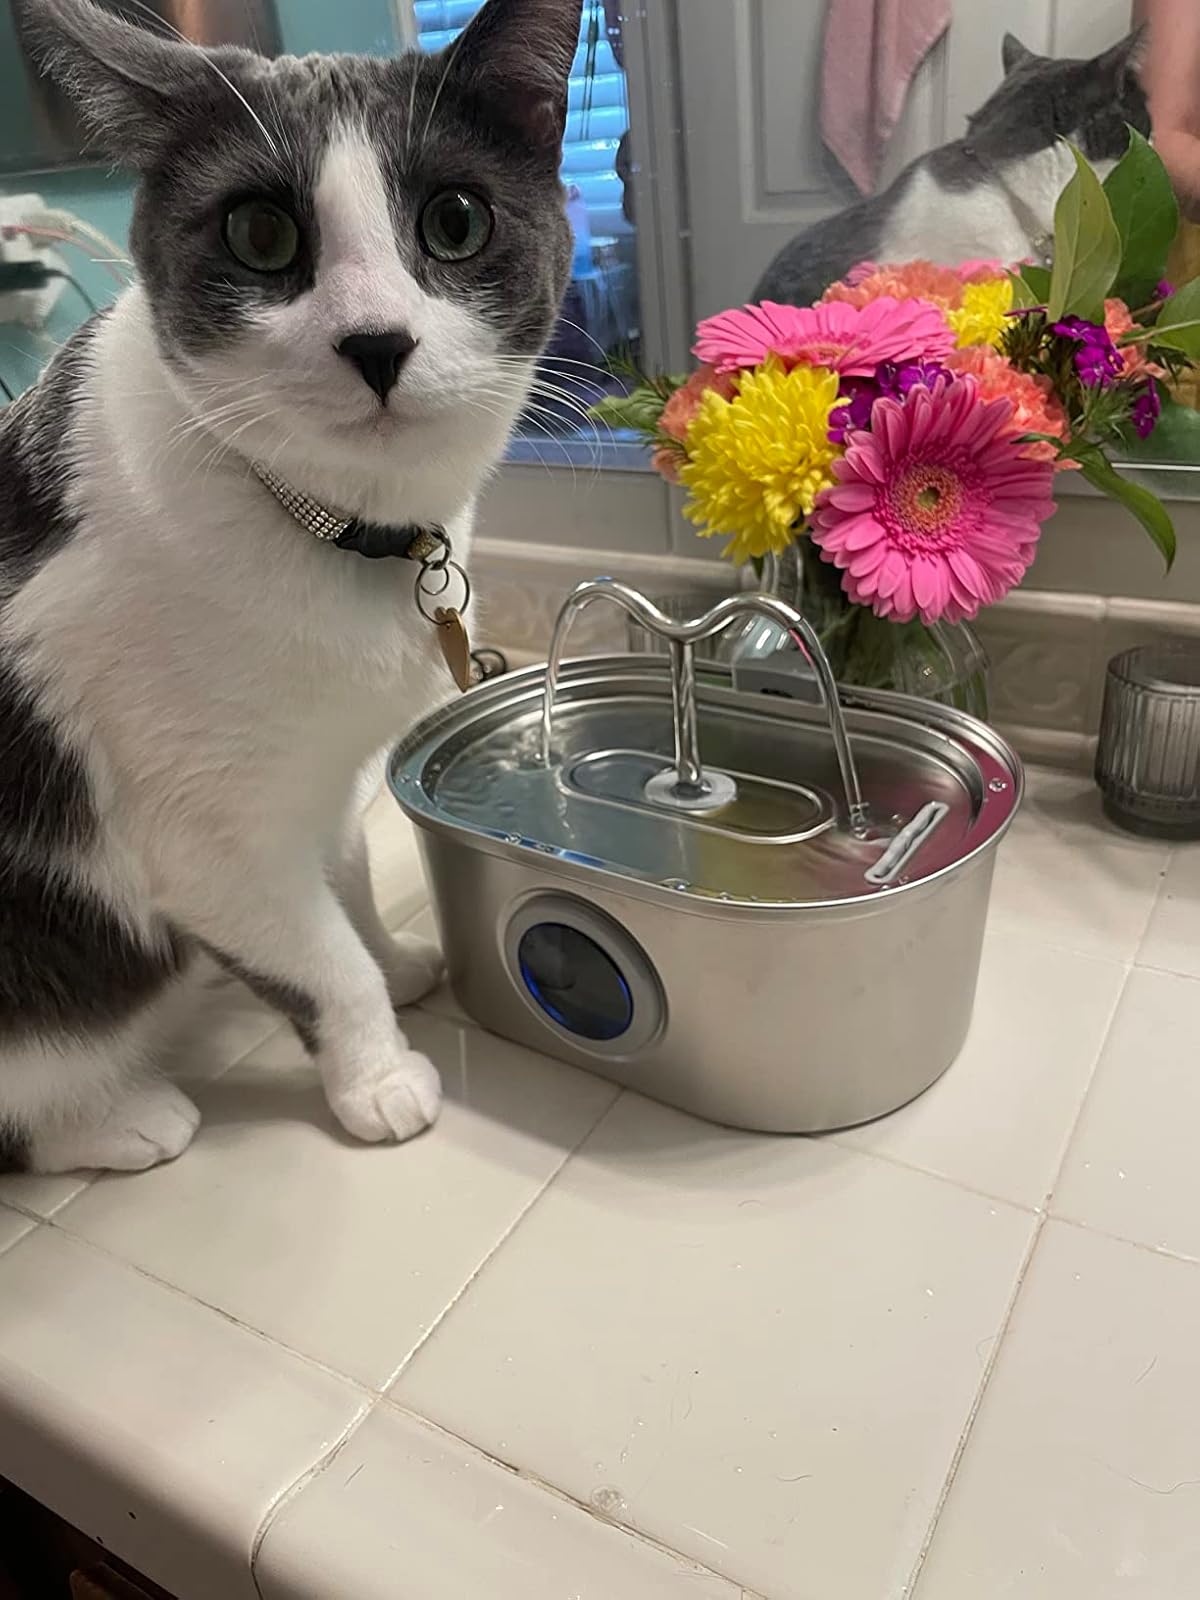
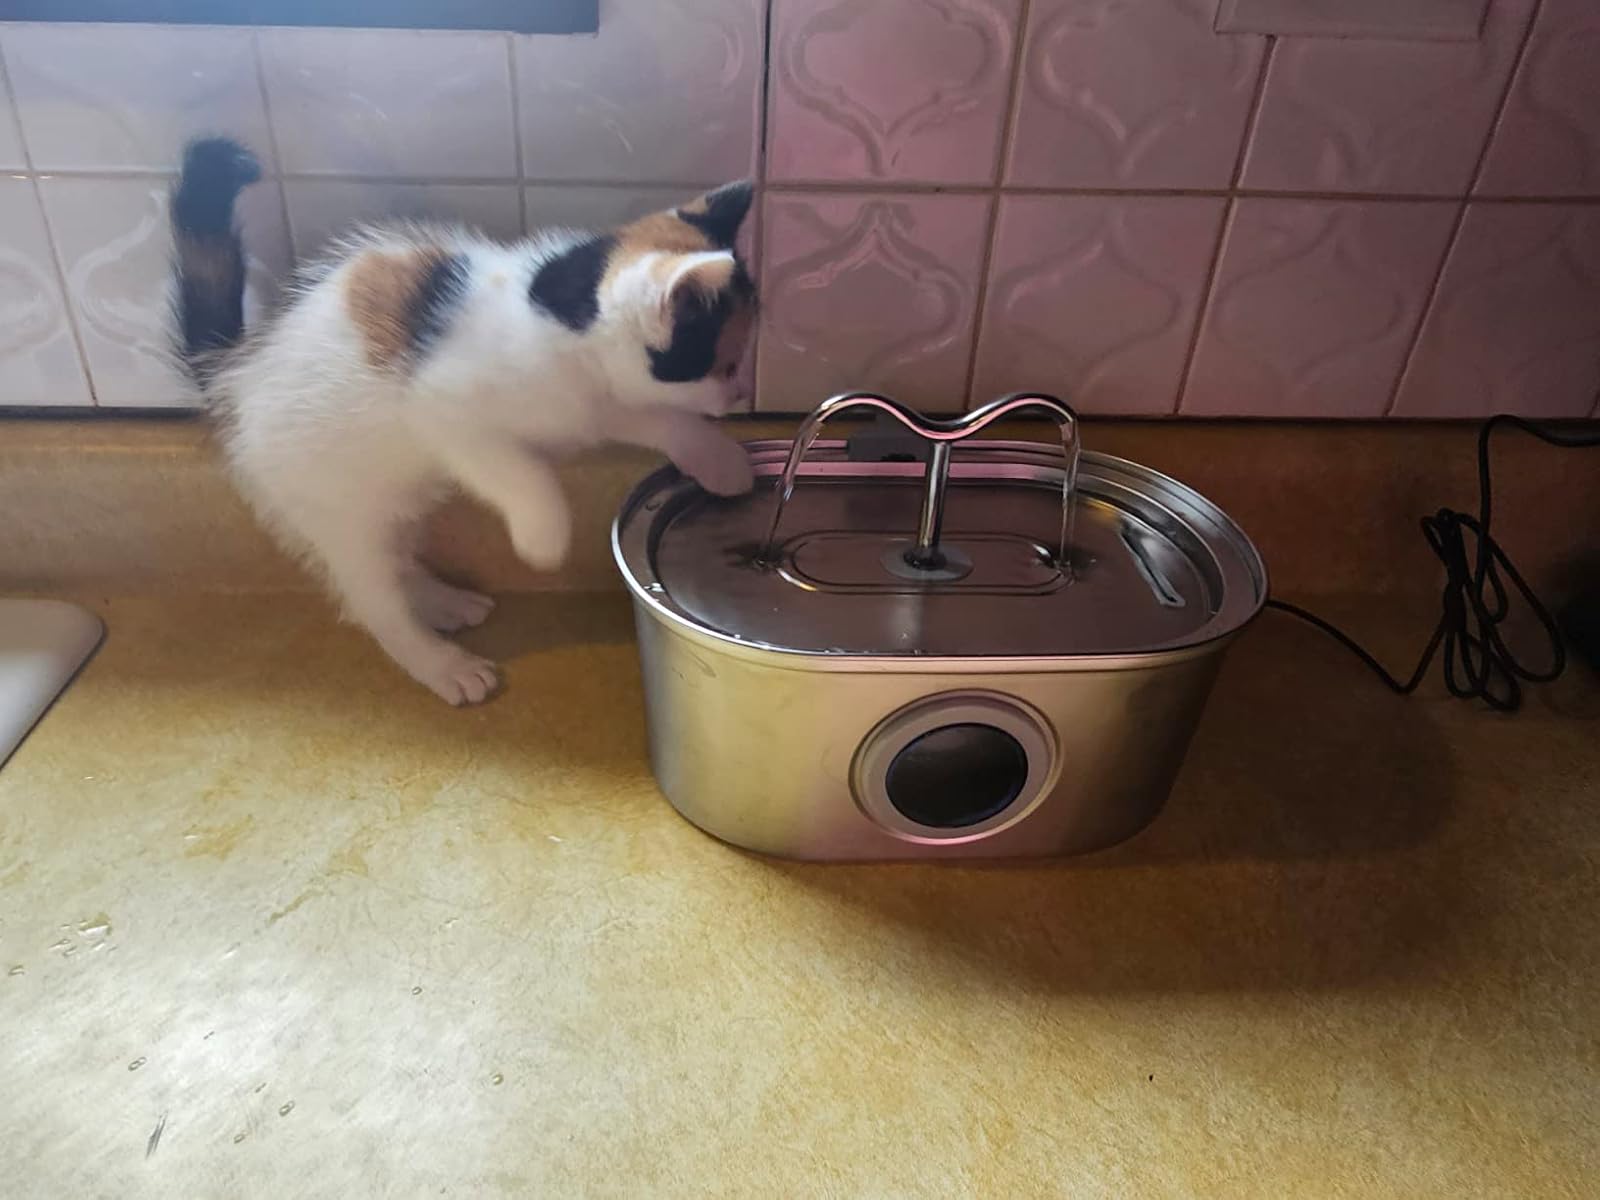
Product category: items_bowl
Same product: yes